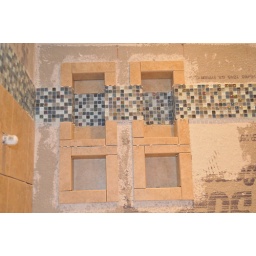
Day 22. Got all the detail work done on the niches and glass tile accent installed. Painted around the window too.